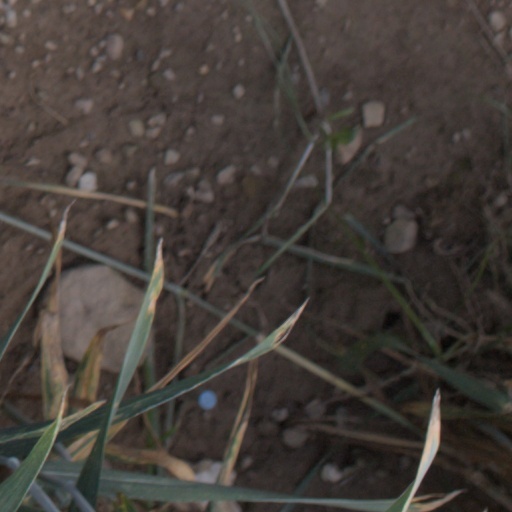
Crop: wheat